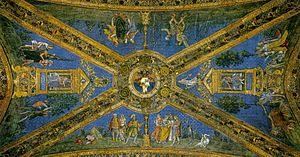
Isis est une reine mythique et une déesse funéraire de l'Égypte antique. Le plus souvent, elle est représentée comme une jeune femme coiffée d'un trône ou, à la ressemblance d'Hathor, d'une perruque surmontée par un disque solaire inséré entre deux cornes de vache.